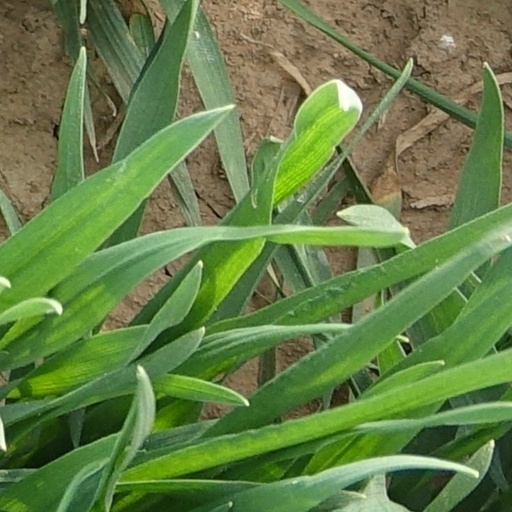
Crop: wheat